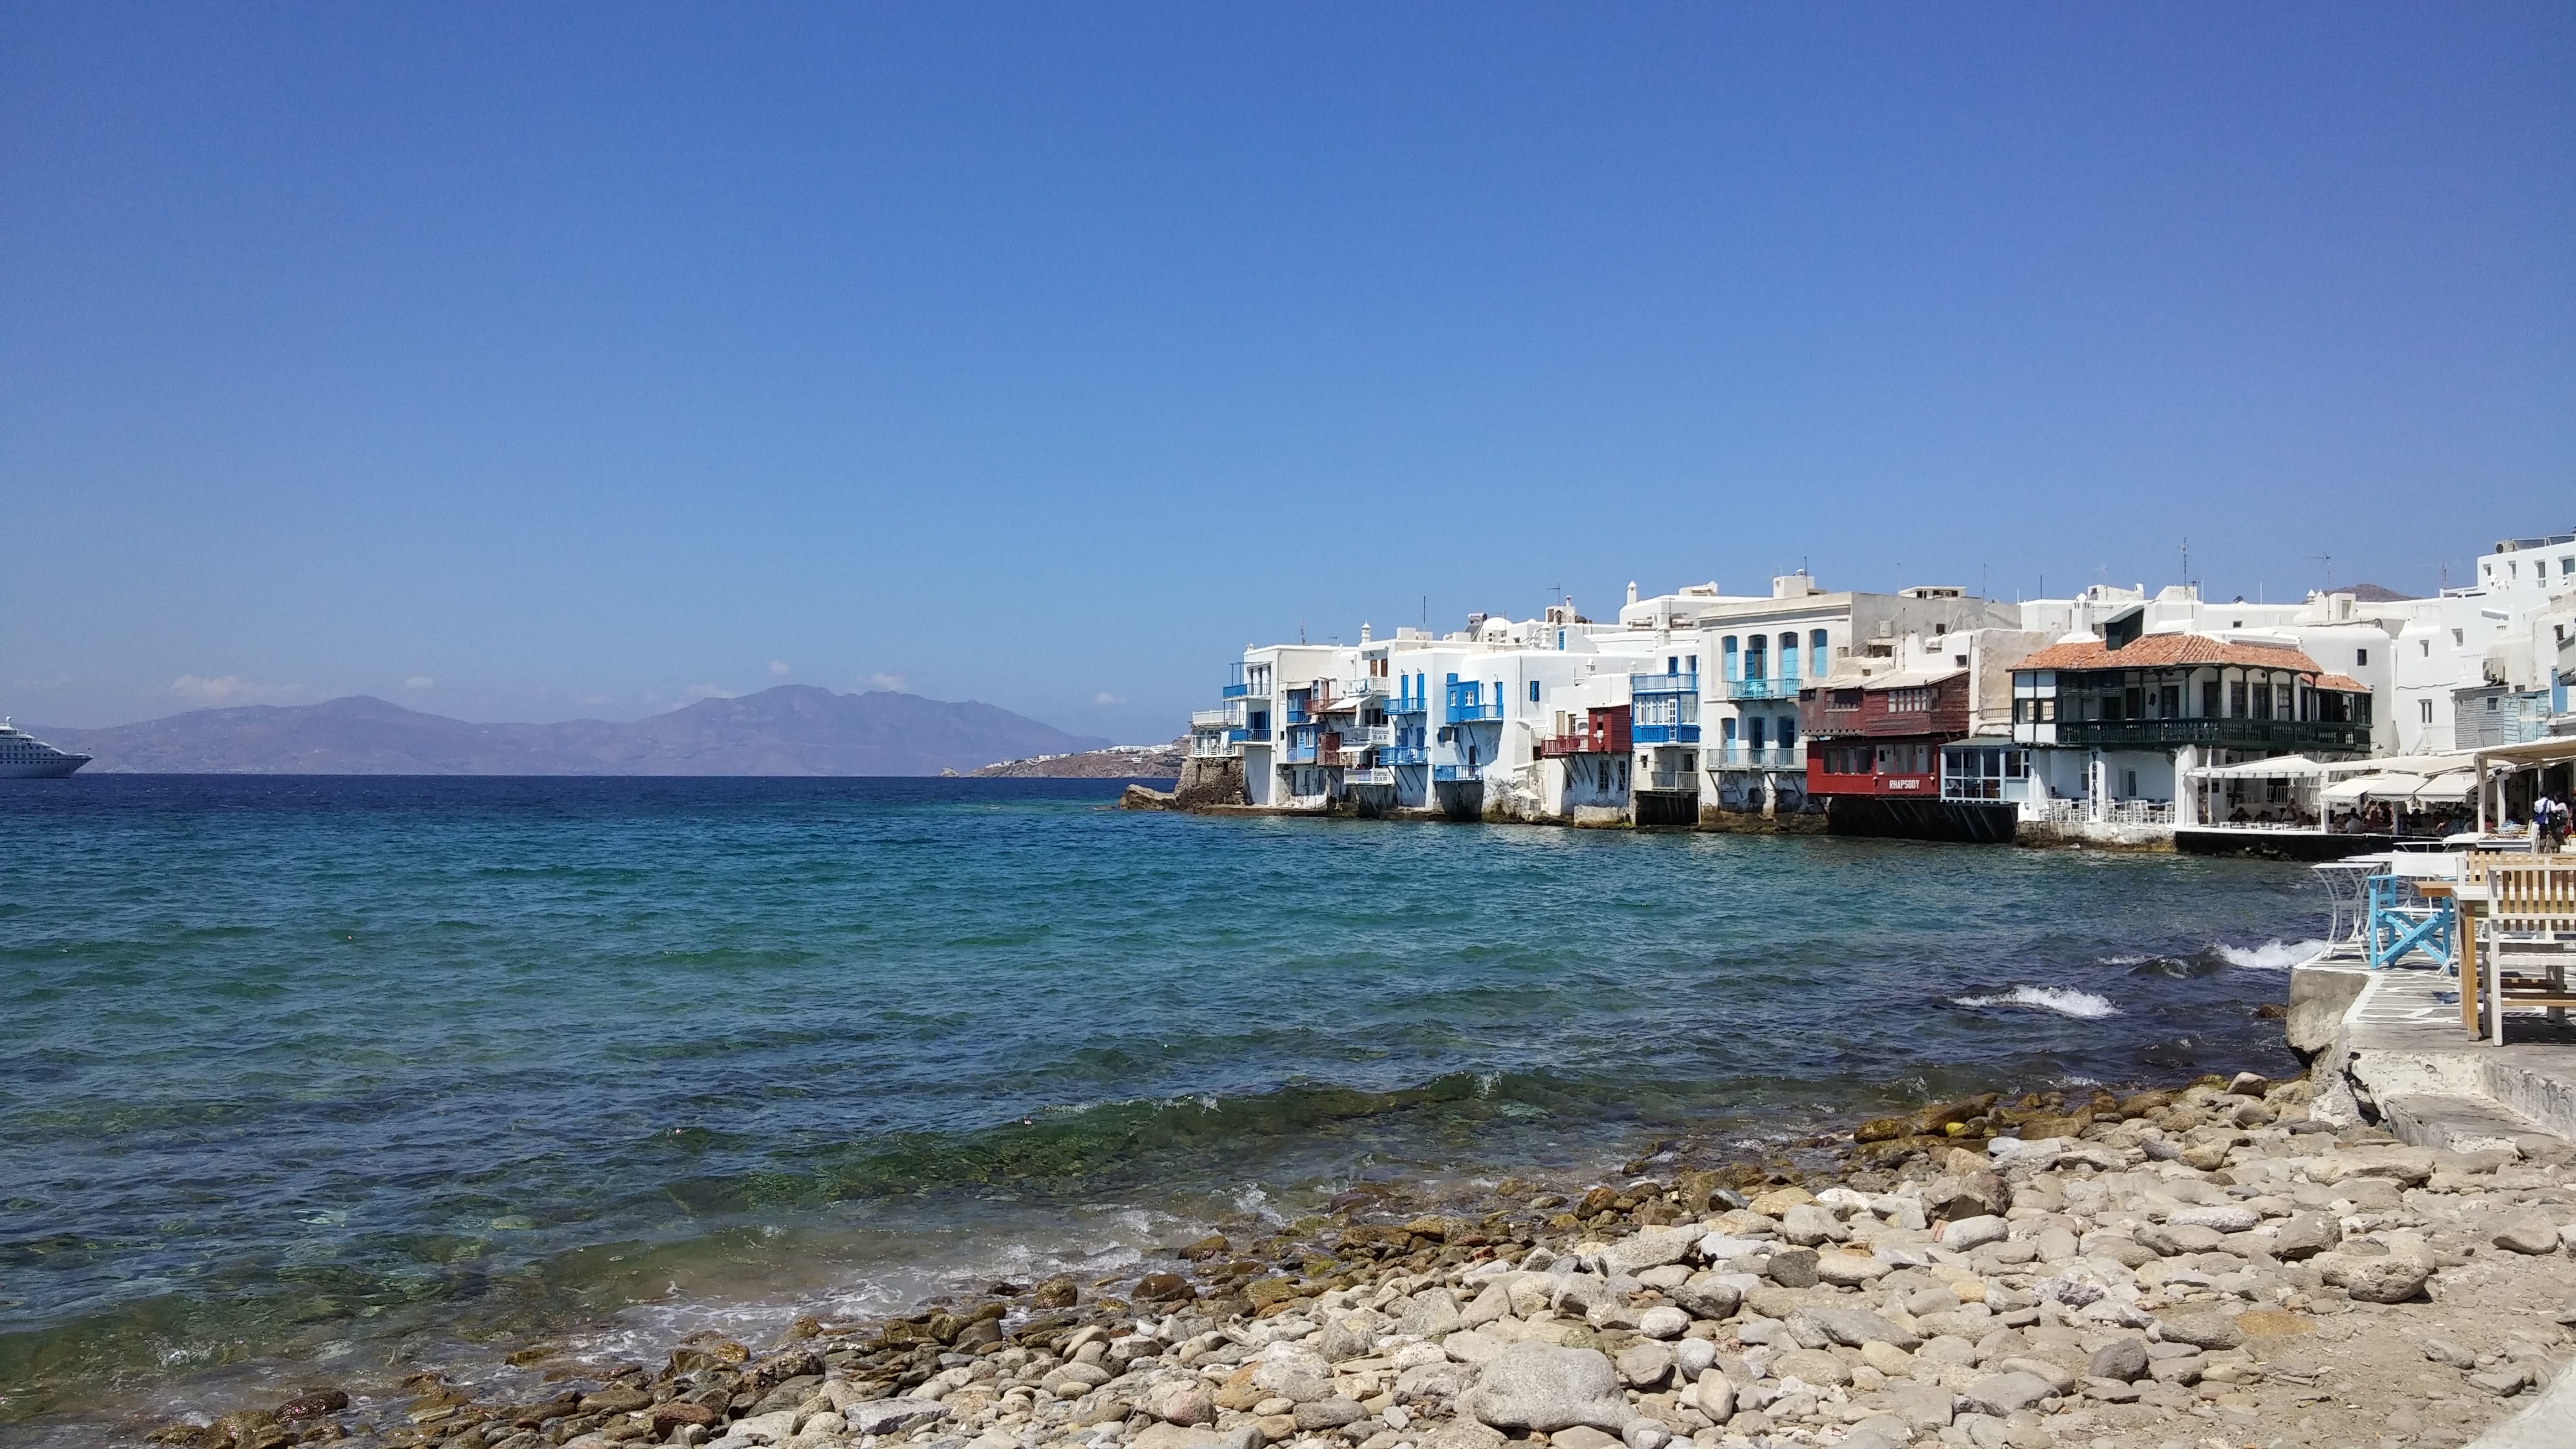
beach, sea, coast, ocean, dock, shore, town, vacation, cove, vehicle, bay, island, harbor, marina, port, body of water, greece, mykonos, cape